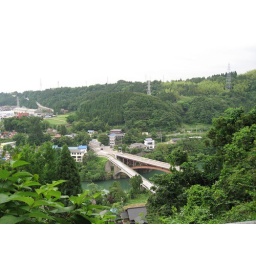
bridge over Jinzu river in Osawano